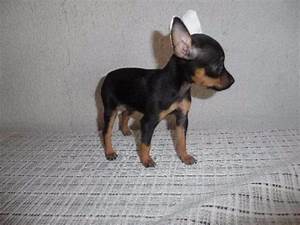
Label: dog